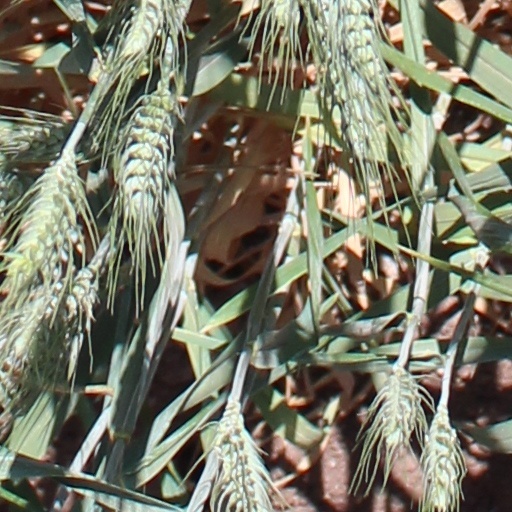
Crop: wheat